History of Western civilization before AD 500

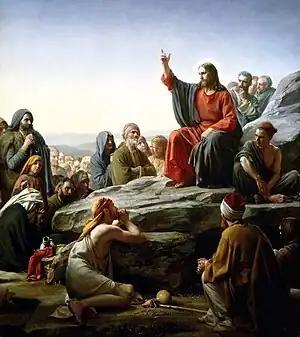
Depiction of Jesus' Sermon on the Mount by Carl Heinrich Bloch

Around 1,000 BC, the Israelites had a period of power under King David who captured Jerusalem. His son King Solomon constructed the first magnificent Temple at Jerusalem for the worship of God. The Jews rejected the polytheism common to that age and would worship only Yahweh, whose Ten Commandments instructed them on morality. These Ten Commandments remain influential in the West and prohibited theft, lying and adultery; call for the worship of only one God; and for respect and honour for parents and neighbours. The Jews observed Sabbath as a "day of rest" (called "one of the first wide-ranging laws of social-welfare in the world" by the historian Geoffrey Blainey). In 587 BC, the Neo-Babylonian Empire of Nebuchadnezzar II destroyed the Temple and the Jewish leaders went into exile to return a century later to face a succession of foreign rulers: Persian and Greek. Judaism's texts, traditions and values play a major role in later Abrahamic religions, including Christianity, Islam and the Baháʼí Faith. Many aspects of Judaism have also influenced secular Western ethics and law.